Alar Karis

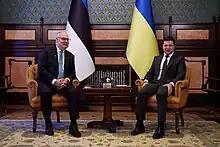
Karis meets with Ukrainian President Volodymyr Zelenskyy in Kyiv, on 22 February 2022

In August 2021, he was approached by the president of the Riigikogu Jüri Ratas with a prospect of nomination for the post of president of Estonia in the upcoming autumn election. He accepted the nomination and his candidacy was subsequently endorsed by both coalition parties, the Reform Party and the Centre Party. On 31 August 2021, Karis was elected as the president of Estonia with a two thirds majority of 72 votes in the Riigikogu. He assumed the office on 11 October 2021.